Ballistics

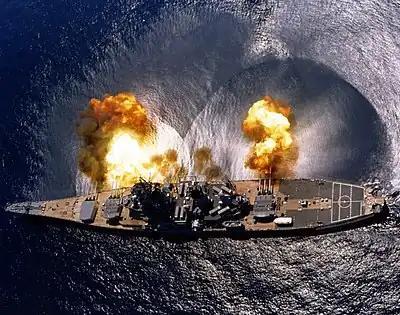
USS "Iowa" (BB-61) fires a full broadside, 1984.

A catapult is a device used to launch a projectile a great distance without the aid of explosive devices – particularly various types of ancient and medieval siege engines. The catapult has been used since ancient times, because it was proven to be one of the most effective mechanisms during warfare. The word "catapult" comes from the Latin , which in turn comes from the Greek, itself from, "against” and, "to toss, to hurl". Catapults were invented by the ancient Greeks.